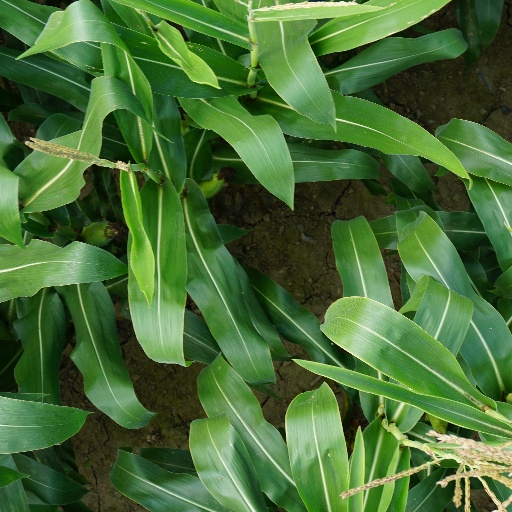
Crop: maize; corn